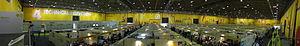
Panorama des paddocks de l'Eco-Marathon Shell de 2012 à Ahoy, à Rotterdam
L'Éco-marathon Shell est une compétition automobile annuelle mondiale organisée par la compagnie pétrolière Shell dont le but est de parcourir la plus longue distance avec un litre de carburant. Il existe trois Éco-marathon Shell : en Europe, en Asie et sur le continent américain.